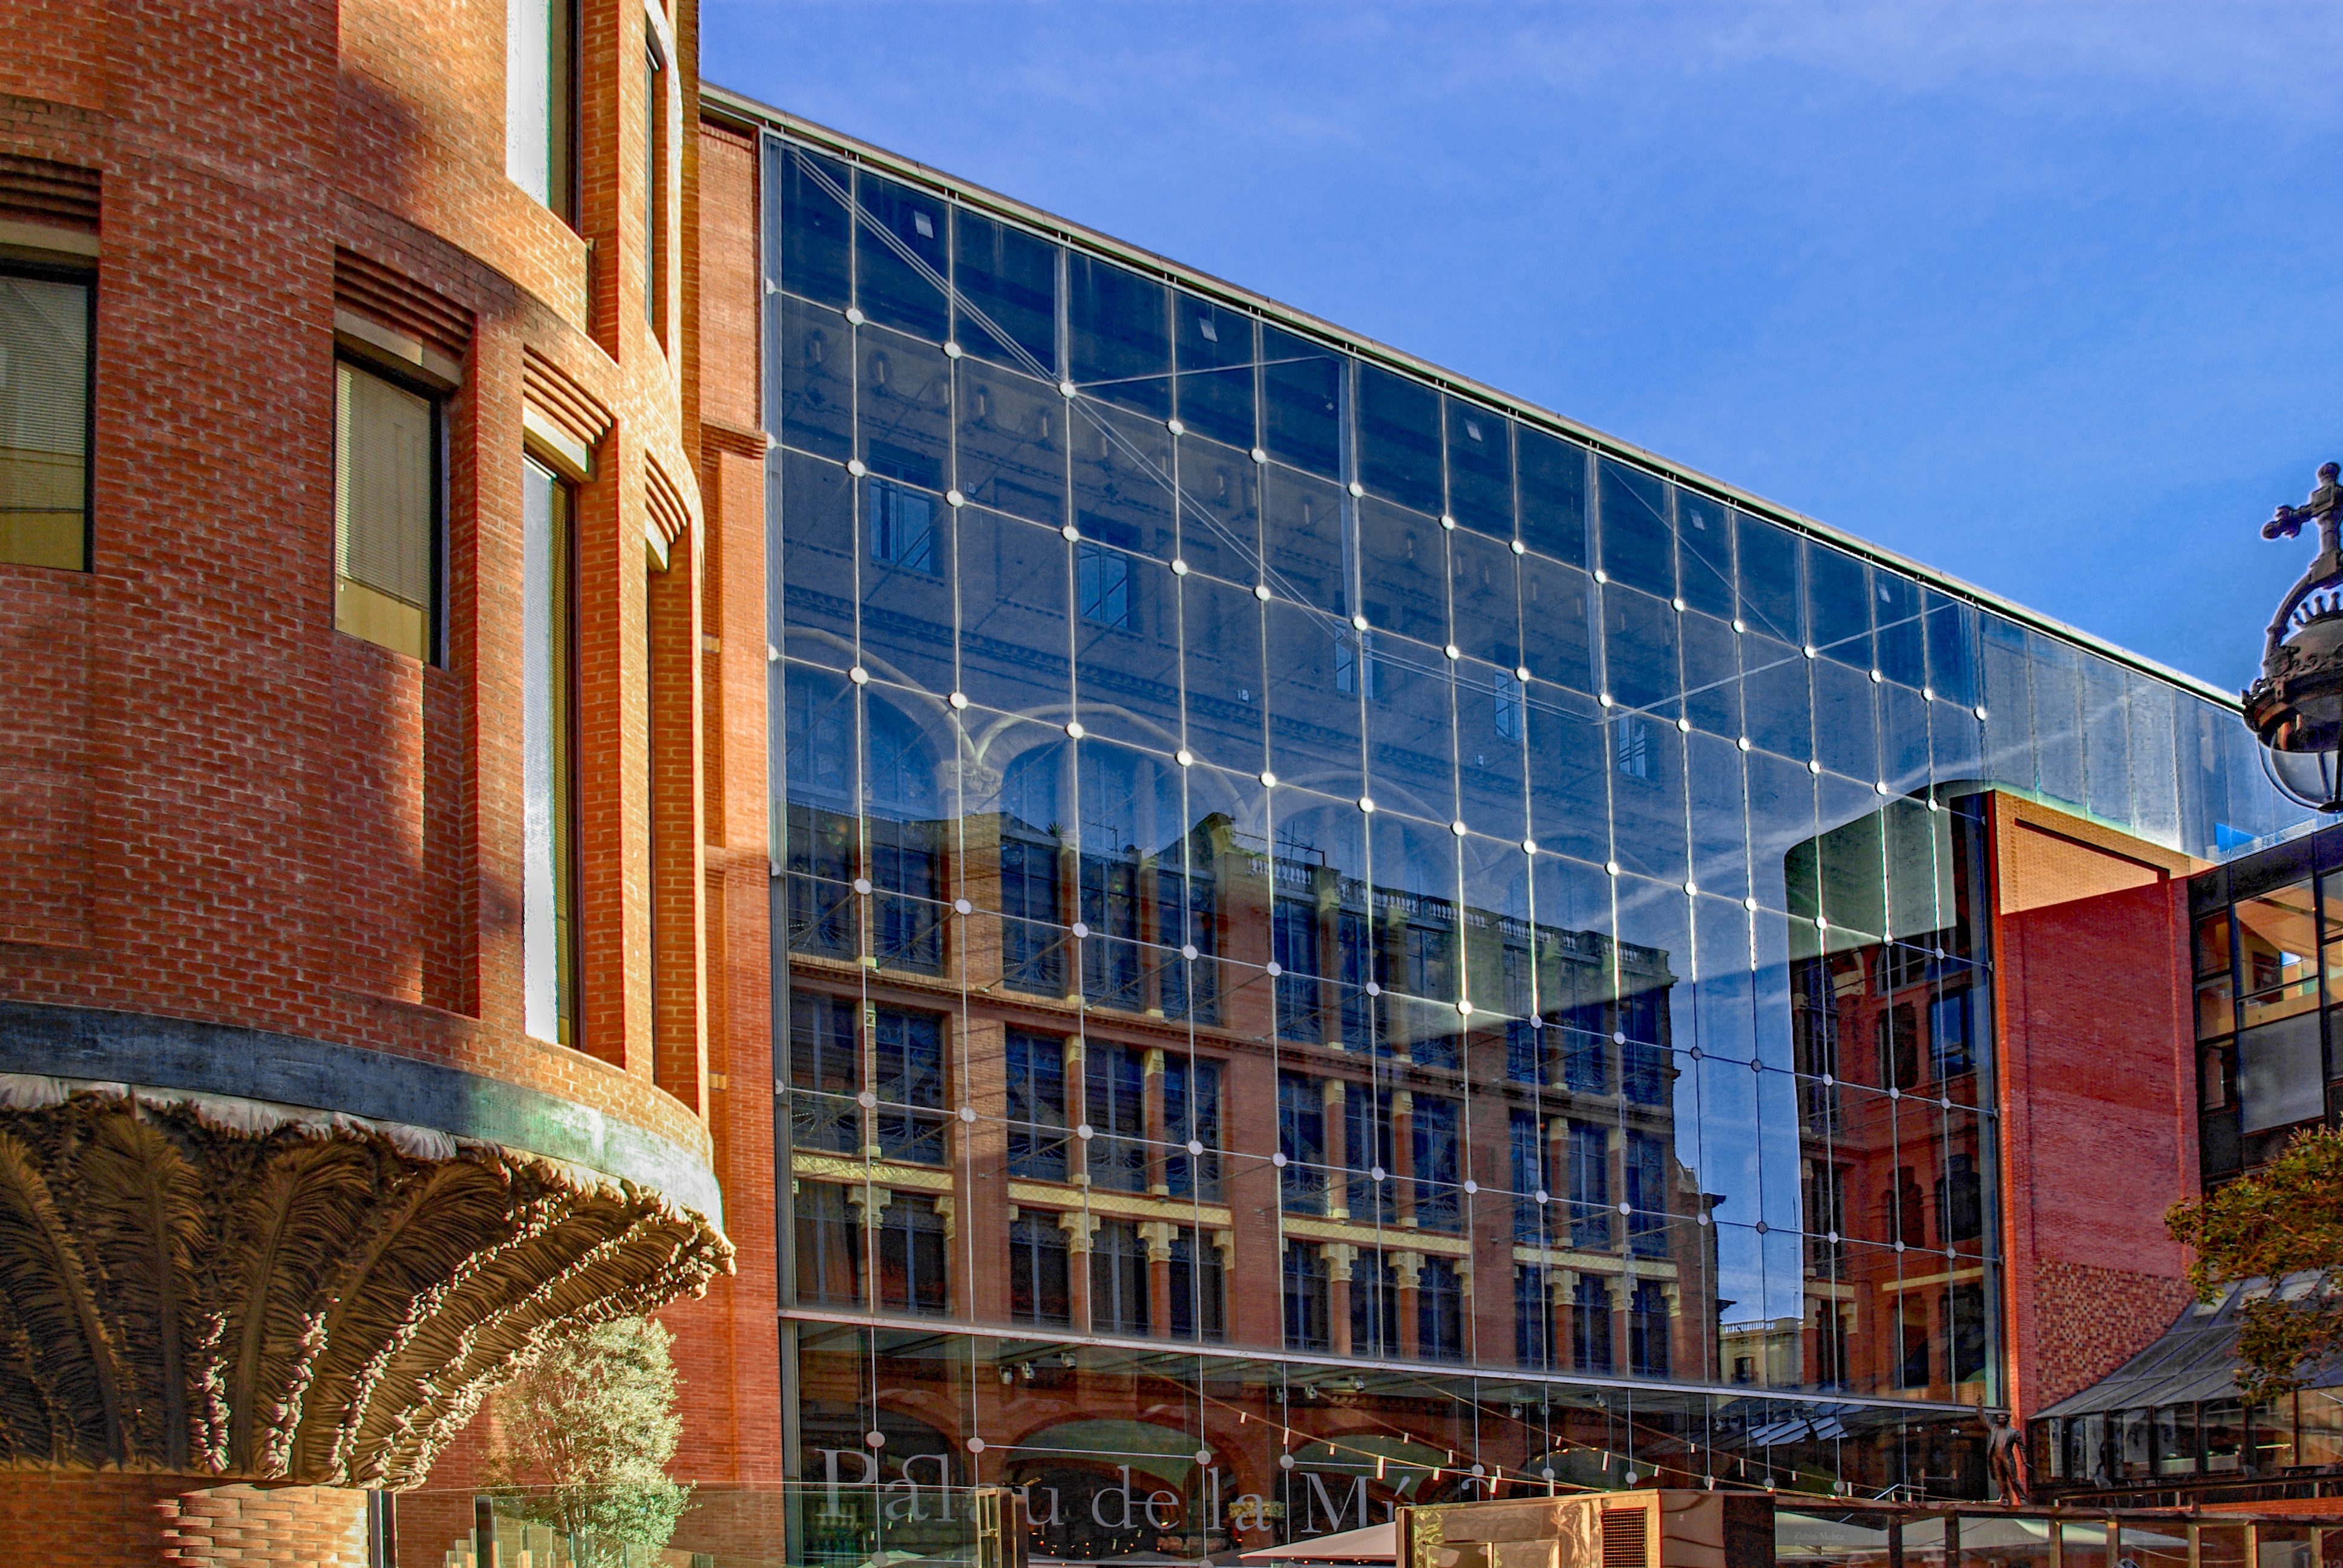
architecture, building, city, downtown, plaza, landmark, facade, tower block, spain, barcelone, musica, headquarters, condominium, neighbourhood, palau, urban area, residential area